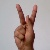
The image shows a hand gesture representing the letter 'K' in Indian Sign Language.